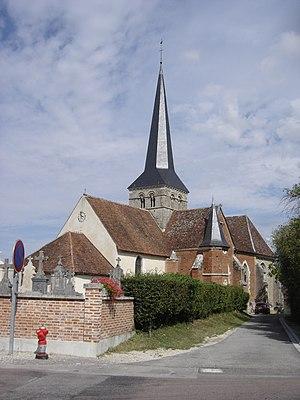
église Saint Gilles de Montreuil sur Barse - Aube - France
Montreuil-sur-Barse est une commune française, située dans le département de l'Aube en région Grand Est.
Cet article recense les monuments historiques de l'Aube, en France.
L'église Saint-Gilles est une église catholique située à Montreuil-sur-Barse, en France.